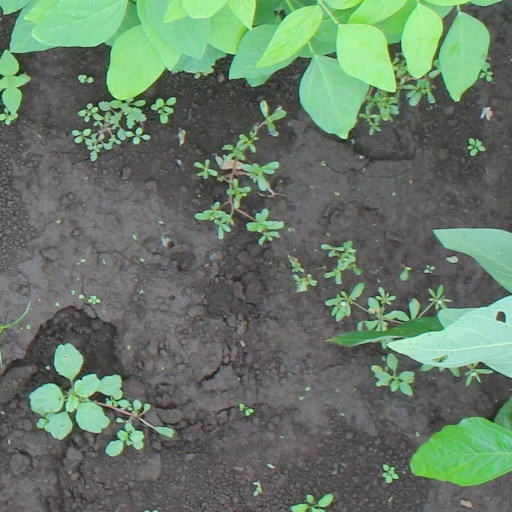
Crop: soybean